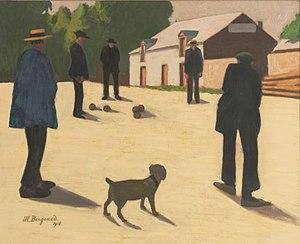
Les joueurs de boules